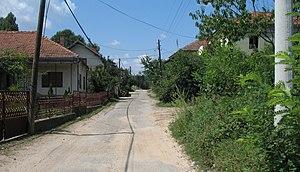
Vratna est un village de Serbie situé dans la municipalité de Negotin, district de Bor. Au recensement de 2011, il comptait 266 habitants.